Castletownbere

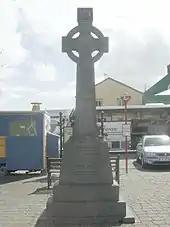
IRA memorial in the town's square: 'In Memory of the Men and Women of the Berehaven Battalion who fought for the Irish Republic from 1916 to 1923'

The Irish name of the town originally referred to a MacCarthy dynasty castle which once stood in the area. This should not be confused with Dunboy Castle – two miles west of the town – which was the seat of the O'Sullivan Beare family. Donal Cam O'Sullivan Beare, together with other Gaelic lords and with Spanish aid, rebelled against the English Crown. During the Siege of Dunboy the castle was reduced by the forces of Elizabeth I in 1602. He then retreated with his followers to Leitrim. O'Sullivan Beare's stance was commemorated in 2002, and there is a plaque in Irish and English on the castle ruins commemorating those who died.